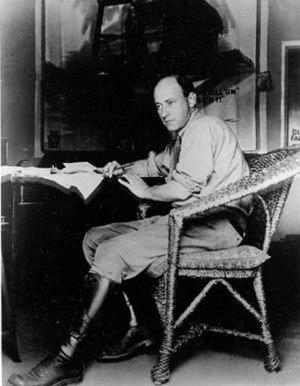
Cecil B. DeMille. Derrière lui: l'affiche du Mari de l'Indienne (1914) (d'après John Douglas Eames, La Fabuleuse histoire de la Paramount, Octopus, 1985)
Ayn Rand [ˈaɪn ˈɹænd], de son vrai nom Alissa Zinovievna Rosenbaum, est une philosophe, scénariste et romancière américaine d'origine russe, juive athée, née le 2 février 1905 à Saint-Pétersbourg et morte le 6 mars 1982 à New York.
Paramount Pictures Corporation est l'une des plus grandes sociétés de production cinématographique. Elle est issue de la fusion en 1916 de la Famous Players, créée en 1912 par Adolph Zukor, avec la Jesse L. Lasky Feature Play Company et qui absorbent la Paramount Pictures Corporation une petite société fondée en 1914. C'est le plus ancien studio de cinéma américain encore en activité avec Universal Pictures. Filiale du conglomérat ViacomCBS, son siège social se situe sur Melrose Avenue à Hollywood, en Californie au sein des Paramount Studios.
Le Mari de l'Indienne est un western américain muet réalisé par Oscar Apfel et Cecil B. DeMille, d'après la pièce homonyme d'Edwin Milton Royle et ayant pour vedette Dustin Farnum.
Cecil Blount DeMille, plus couramment appelé Cecil B. DeMille, est un réalisateur et producteur américain, né le 12 août 1881 à Ashfield et mort le 21 janvier 1959 à Los Angeles.